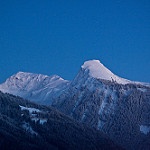
Scene: Outdoor